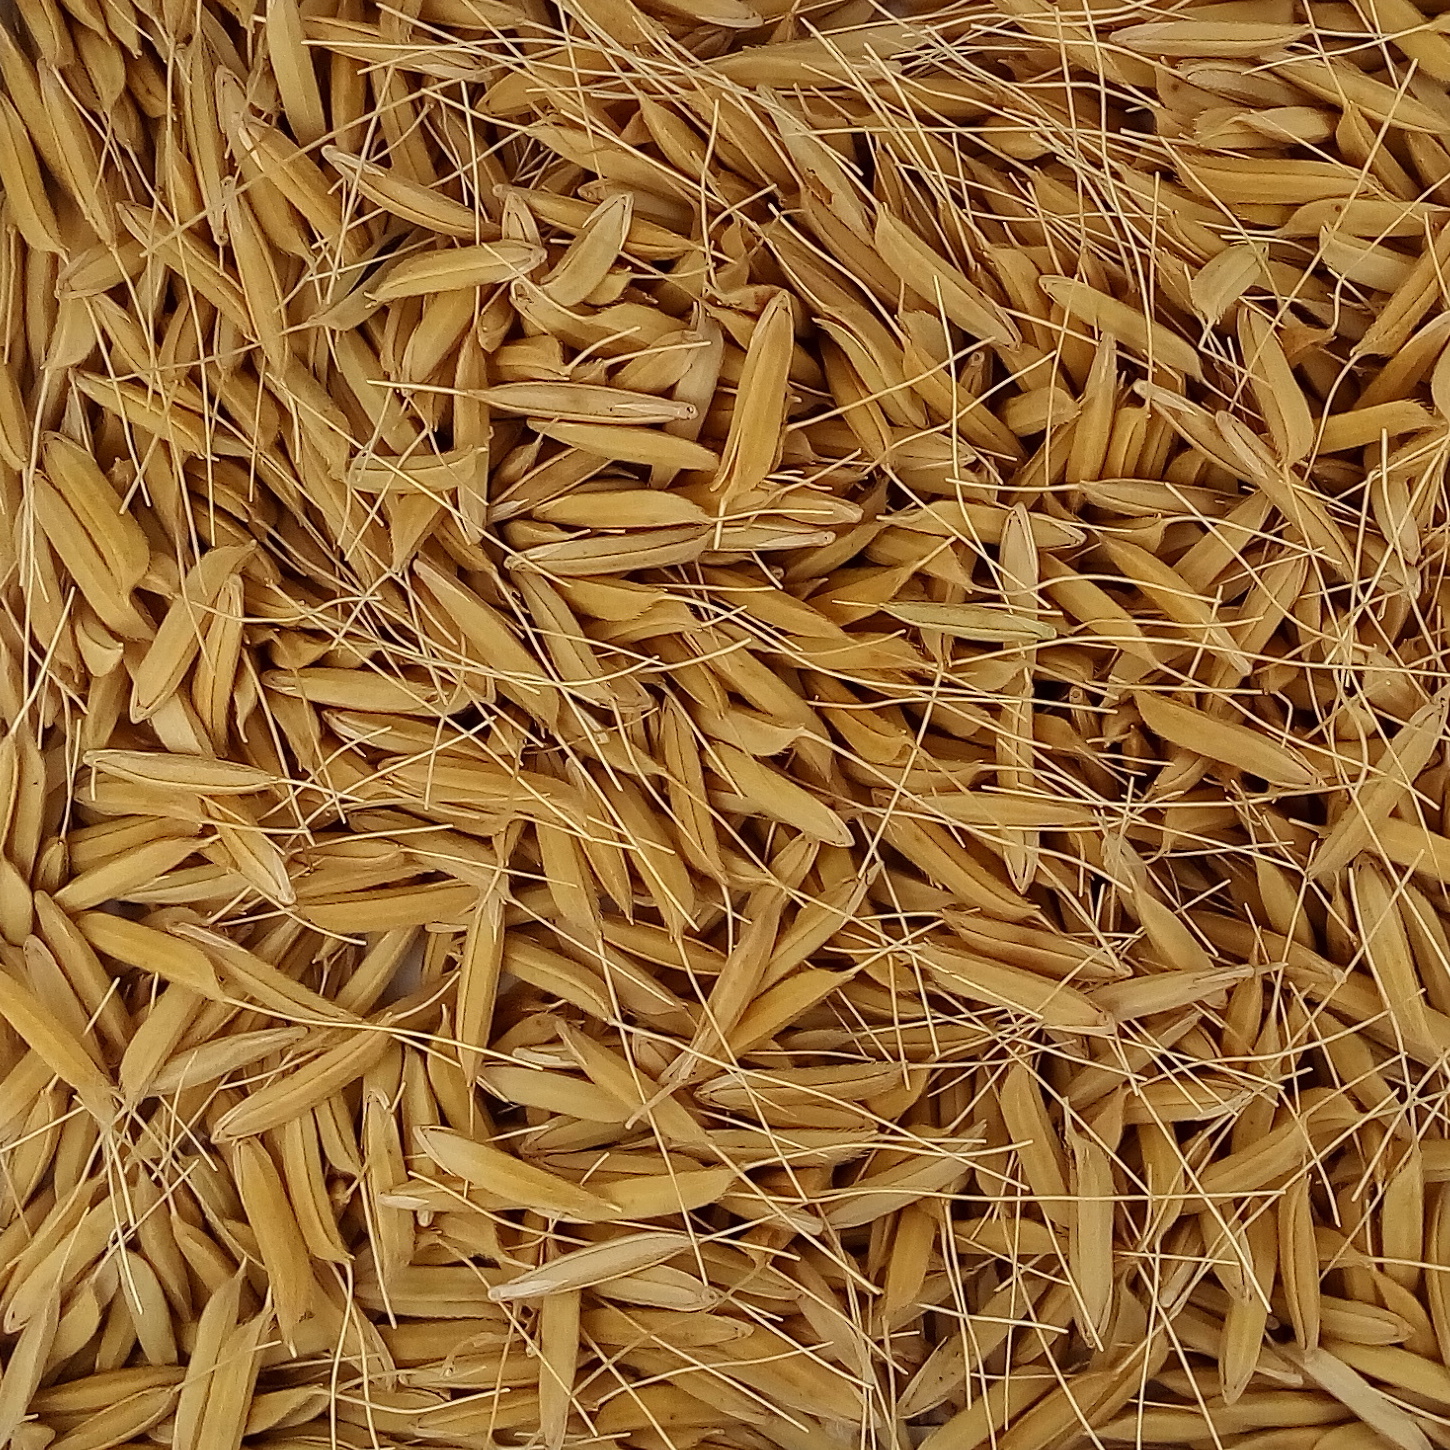
Rice seed variety: 1637